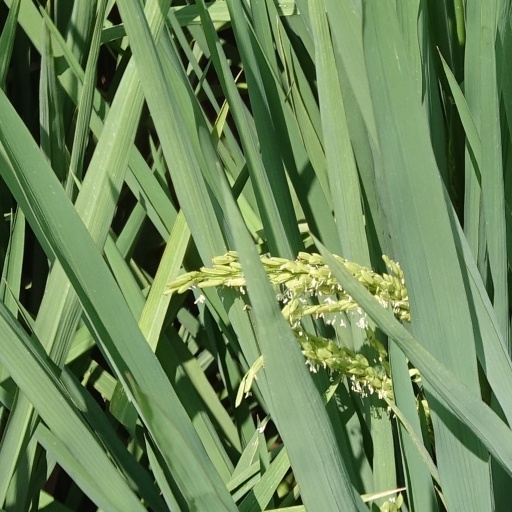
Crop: rice